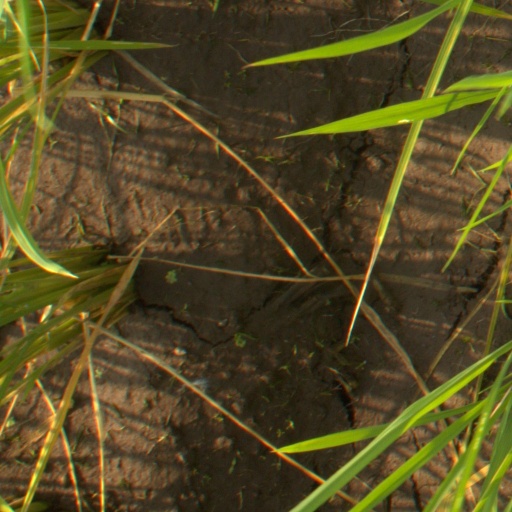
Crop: rice